Kawęczyn, Warsaw

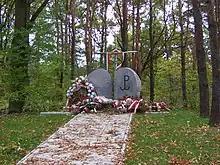
The Monument of the Victims of German Execution of the Kawęczyn Woods.

Between 1940 and 1944, during the Second World War, while under the German occupation, in Kawęczyn, soldiers of Nazi Germany had executed at least several dozen people, which were then buried there in mass graves. Among the victims were members of the Zawisza group of the Gray Ranks, and major Roman Węgrowicz, officer of the Home Army. In 1944, the brick factory in Kawęczyn was destroyed in the arial bombardment.